Jean-Charles Gervaise de Latouche

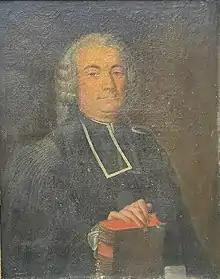
Jean-Charles Gervaise de Latouche.jpg

Jean-Charles Gervaise de Latouche (26 November 1715 in Amiens – 28 November 1782) was a French writer. He was a lawyer at the Parlement of Paris of the Ancien Régime.